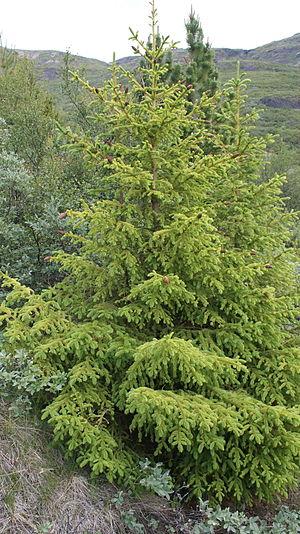
Le Groenland est un pays constitutif du royaume du Danemark et un territoire d'outre-mer associé à l'Union européenne, situé entre les océans Arctique et Atlantique, à l'est de l'archipel Arctique, au nord-est de l'Amérique du Nord. Bien qu'appartenant physiographiquement au continent nord-américain, le Groenland a été politiquement et culturellement associé à l'Europe — en particulier à la Norvège et au Danemark, les puissances coloniales, ainsi qu'à l'île voisine d'Islande — pendant plus d'un millénaire. Le Groenland est la deuxième plus grande île du monde. Plus des trois quarts de son territoire sont couverts par la seule calotte glaciaire contemporaine en dehors de l'Antarctique. Avec une population de 56 081 habitants au 1ᵉʳ janvier 2020, il est le pays le moins densément peuplé au monde.